Tomás Frías

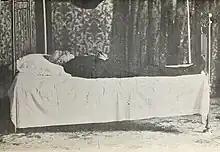
Tomás Frías on his deathbed in Florence, Italy (May 1884).

On 4 May 1876, Jorge Oblitas, a candidate in the elections, renounced his candidature, hastily meeting with Daza in his home, declaring he would support a coup against the government. Thus, the revolution started, with the government either frozen or impartial about the events. With the threat of an attack on the Government Palace in Sucre, Frías and his ministers were determined to remain inside and stand their ground. At 11:30, military trumpets and drums began to play outside the Palace, with sentinels being sent to block every exit. All of this for the imprisonment of four unarmed civilians. Frías tried to exit the building, only to be stopped by a sentinel. When stopped, Frías uttered the words: "I know you for some time now; you have known me; I am the president". After a long silence, a group of soldiers began to chant: "Long live the President of the Republic!", to which Frías replied: "That is me!". Immediately after this, an even louder cheer came from outside: "Long live General Daza!". Then, the sentinels at the door crossed their bayonets on Frías' chest, after which the president withdrew to his desk. Eventually, all ministers and the President were separated and guarded individually for the rest of the night. The next day, 5 May, all ministers were released except for Daniel Calvo and Mariano Baptista. Agustín Aspiazu, who had been appointed by Frías as Minister of War only recently, was allowed to leave since he was allied to Daza and had participated in the coup. Frías was then relocated to the Recoleta Convent, where President Pedro Blanco had been murdered decades earlier during a coup. After the seizure of power was complete, Frías was allowed to leave in exile, heading to Arequipa. There, he planned revolts in Cobija and Cochabamba. However, Daza had consolidated his power, forcing Frías to accept defeat and flee to Europe.